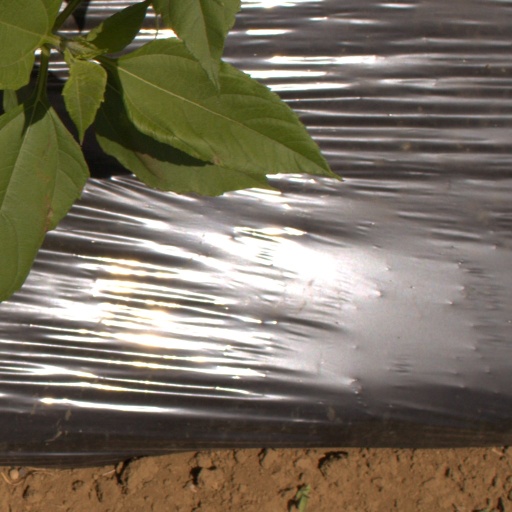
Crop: Jerusalem artichoke